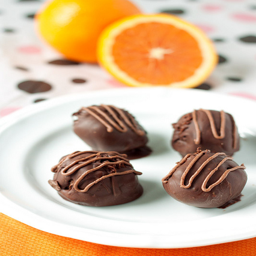
A plate of chocolates is sitting on a table with oranges.
Four chocolate desserts sit on a plate near oranges.
Chocolate truffles are sitting on a white plate.
This is four chocolates on a plate with an orange in the background.
Four pieces of chocolate candy on a white plate.